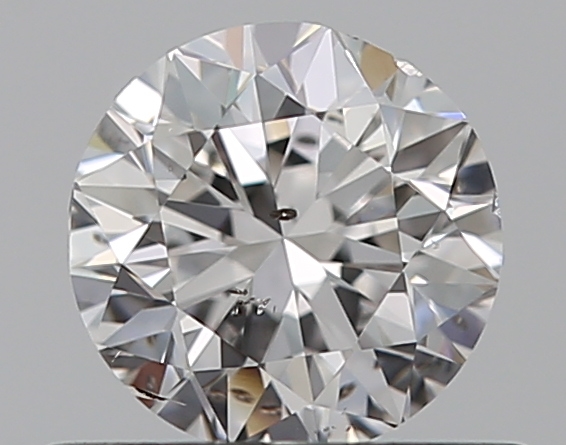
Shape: round
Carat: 0.5
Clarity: SI1
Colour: D
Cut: GD
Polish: EX
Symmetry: GD
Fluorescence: N
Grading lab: GIA
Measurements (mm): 4.9 x 4.98 x 3.23